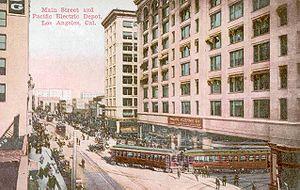
L'Échange est un film américain réalisé par Clint Eastwood et écrit par Joseph Michael Straczynski, sorti en 2008.